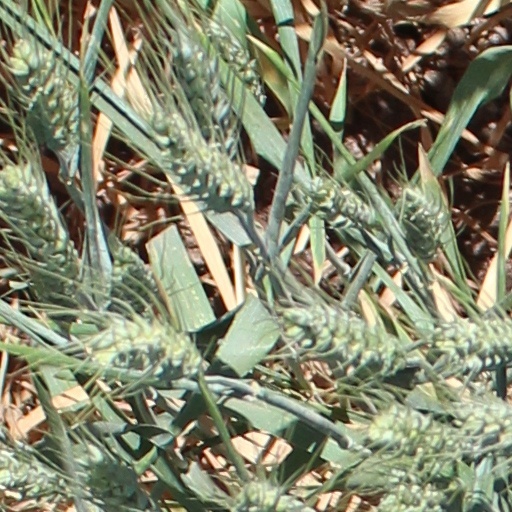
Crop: wheat